Fürstenberg-Stühlingen

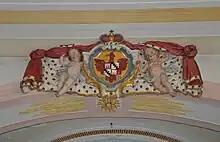
Fürstenberg-Stühlingen Coat of arms

Fürstenberg-Stühlingen was a German county during the Middle Ages. It was located in the territorial landgraviate of Stühlingen. It emerged as a partition of Fürstenberg-Blumberg in 1614. It was partitioned in 1704 between the sons of Count Prosper Ferdinand, with Fürstenberg-Fürstenberg going to Joseph William Ernest and Fürstenberg-Weitra going to his posthumous son, Louis Augustus Egon.